Sandor Katz

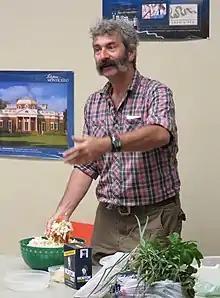
Sandor Katz doing a fermentation workshop at the Monticello Heritage Harvest Festival, 12 September 2015

Sandor Ellix Katz (born May 20, 1962) is an American food writer and DIY food activist.